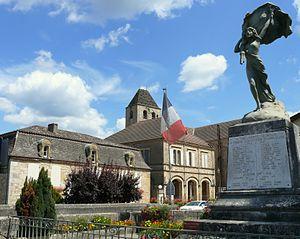
Sauveterre-la-Lémance - Monument aux morts, mairie, musée de Préhistoire, église
Cet article recense les monuments aux morts de France classés ou inscrits aux monuments historiques.
Sauveterre-la-Lémance est une commune du Sud-Ouest de la France, située dans le département de Lot-et-Garonne.
Cet article recense une partie des monuments historiques de Lot-et-Garonne, en France.